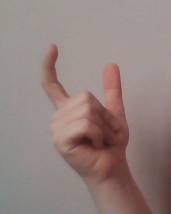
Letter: nun